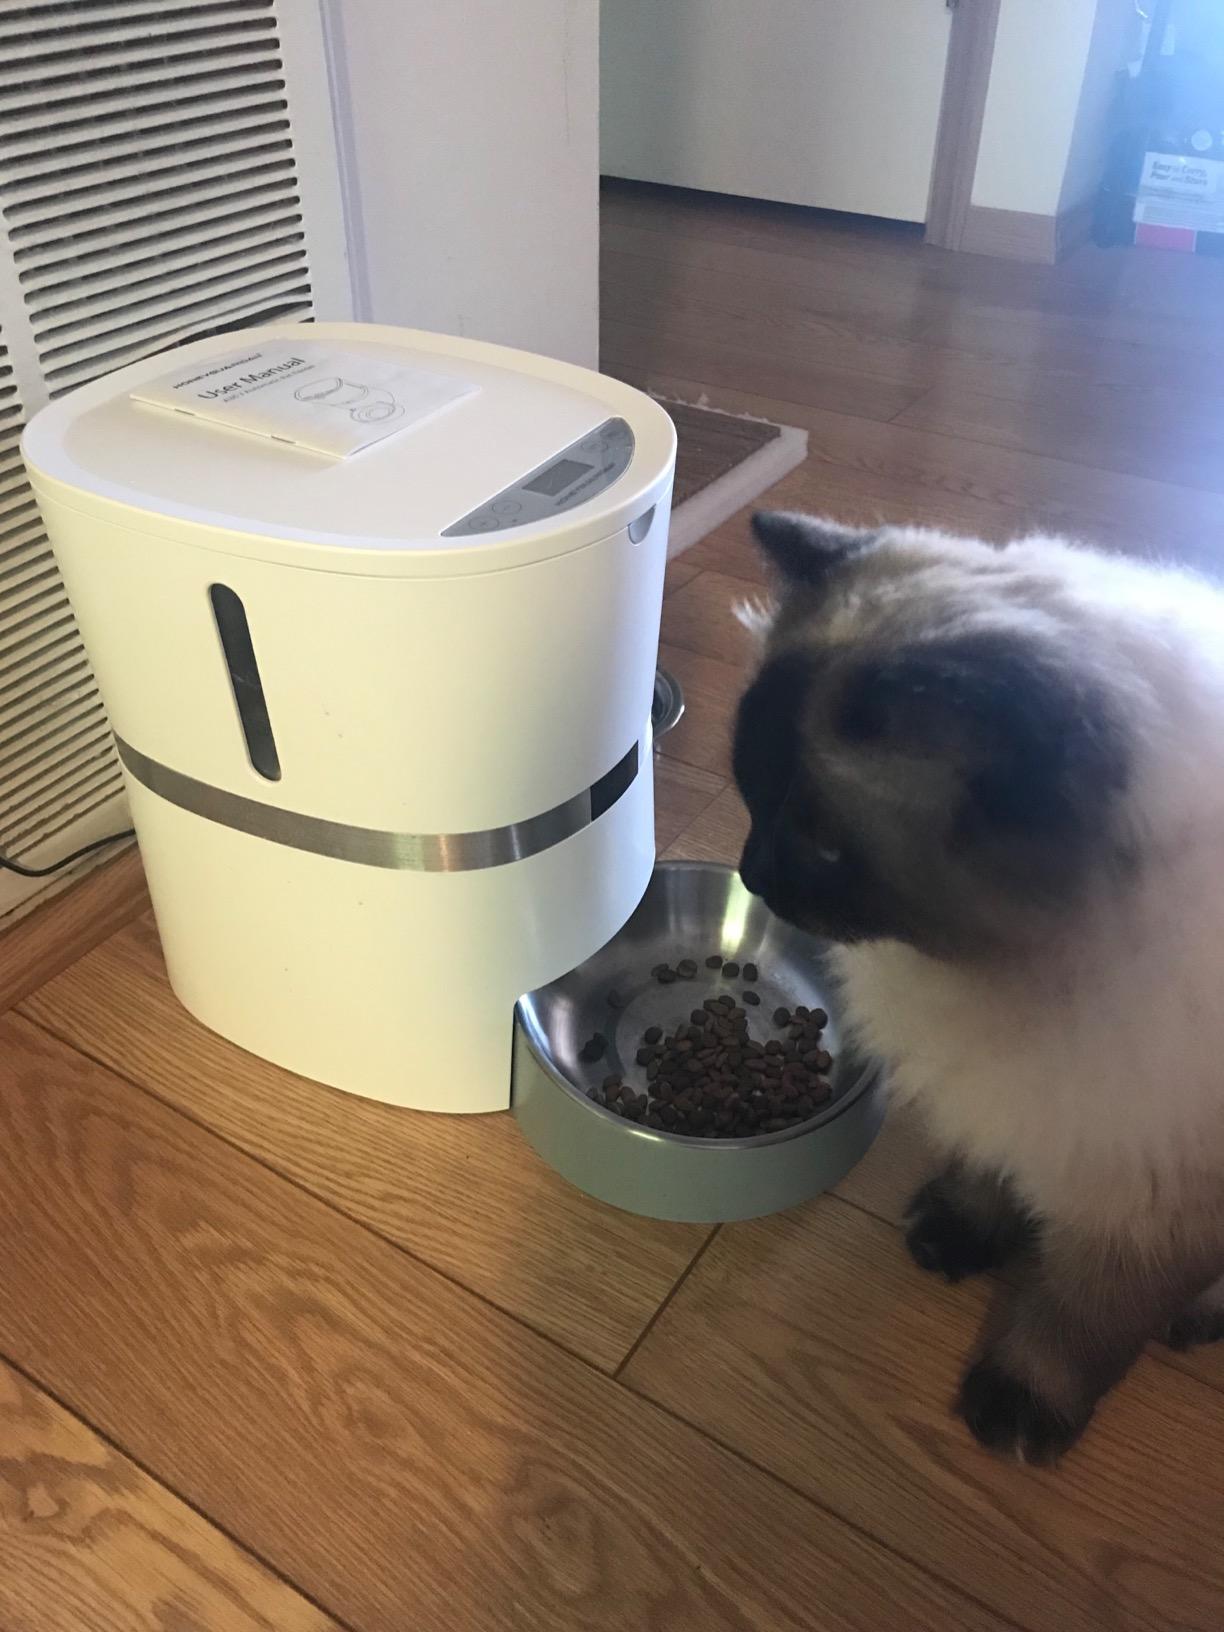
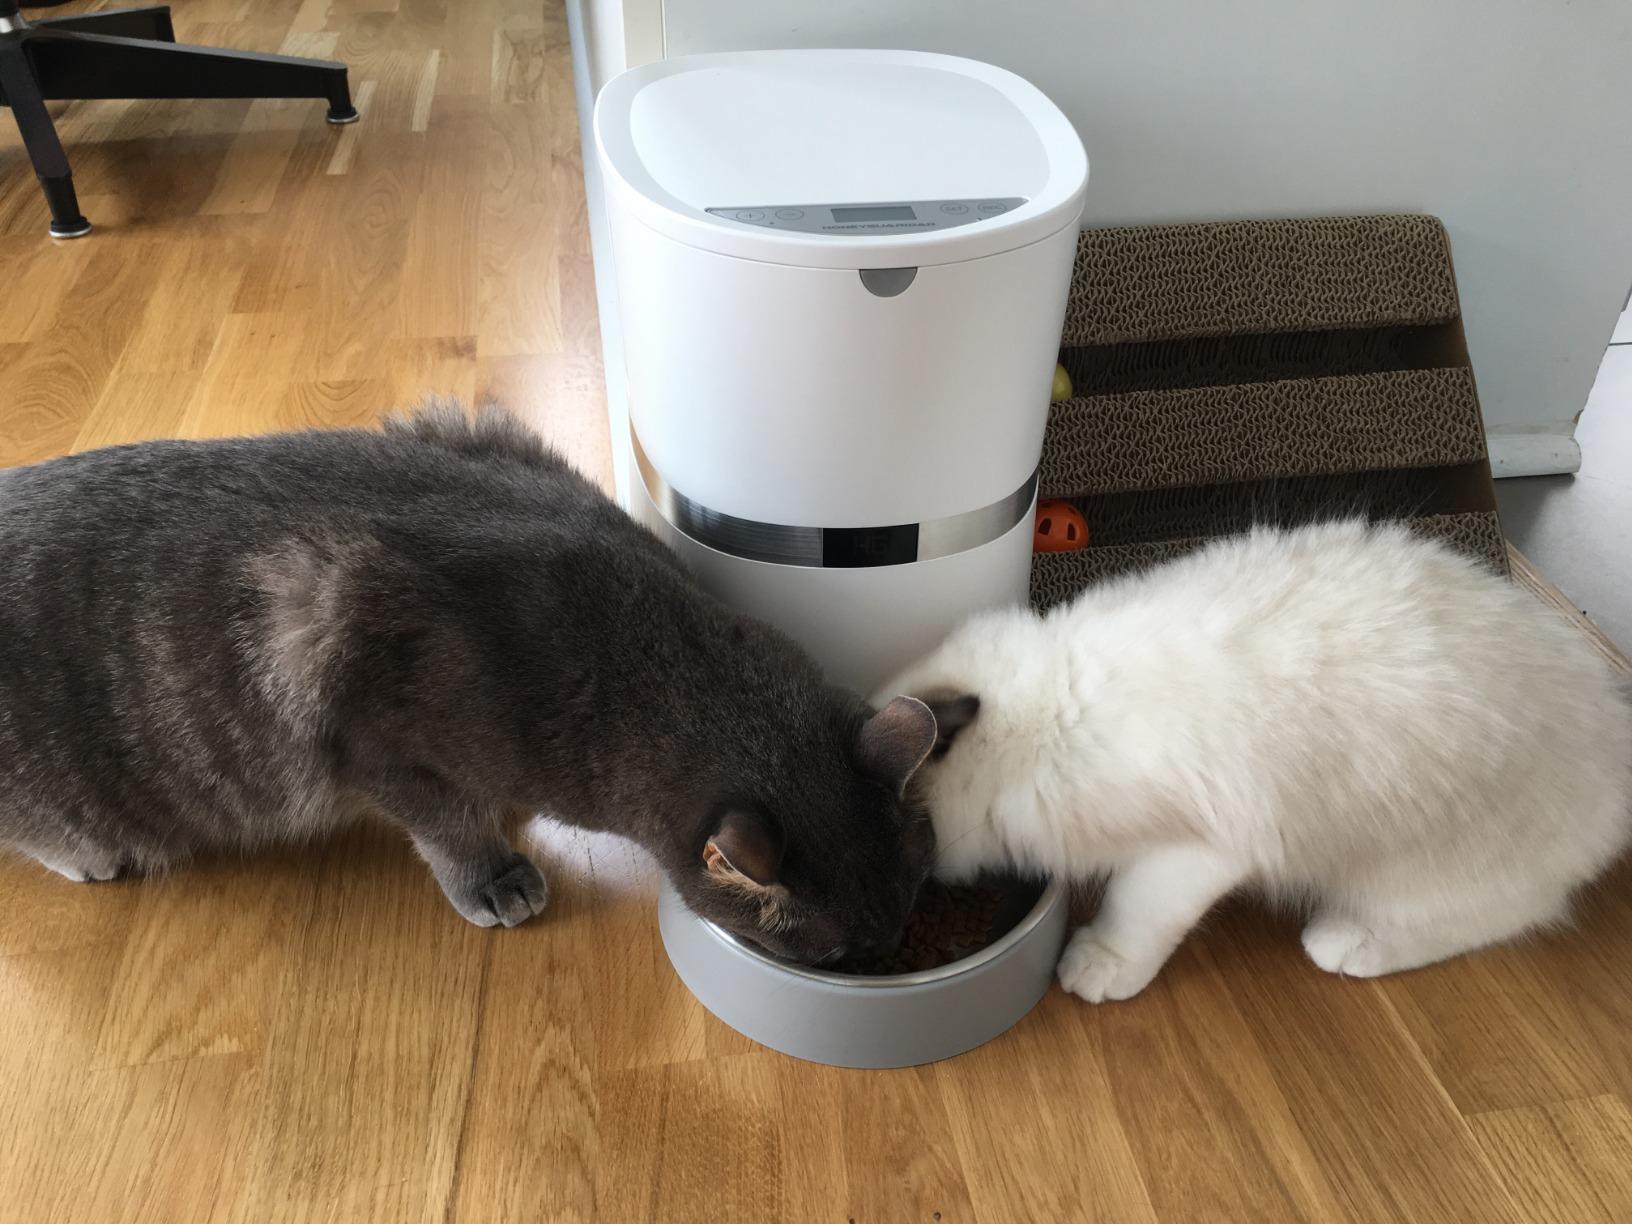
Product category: items_feeder
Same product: yes